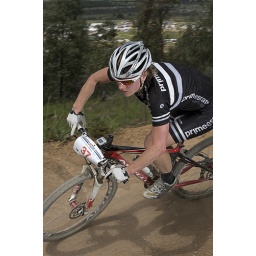
24 hour solo world championships 2010, held at Stromlo mountain bike park in Canberra